Gravity (2013 film)

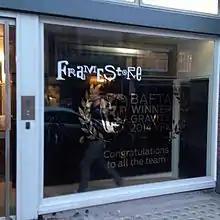
Framestore office exterior in London, March 2014, after "Gravity" BAFTA wins

Visual effects were supervised by Tim Webber at the British VFX company Framestore, which was responsible for creating most of the film's visual effectsexcept for 17 shots. Framestore was also heavily involved in the art direction and, along with The Third Floor, the previsualization. Tim Webber stated that 80 percent of the film consisted of CGIcompared to James Cameron's "Avatar" (2009), which was 60 percent CGI. To simulate the authenticity and reflection of unfiltered light in space, a manually controlled lighting system consisting of 1.8 million individually controlled LED lights was built. The 3D imagery was designed and supervised by Chris Parks. The majority of the 3D was created by stereo rendering the CGI at Framestore. The remaining footage was converted into 3D in post-productionprincipally at Prime Focus, London, with additional conversion work by Framestore.